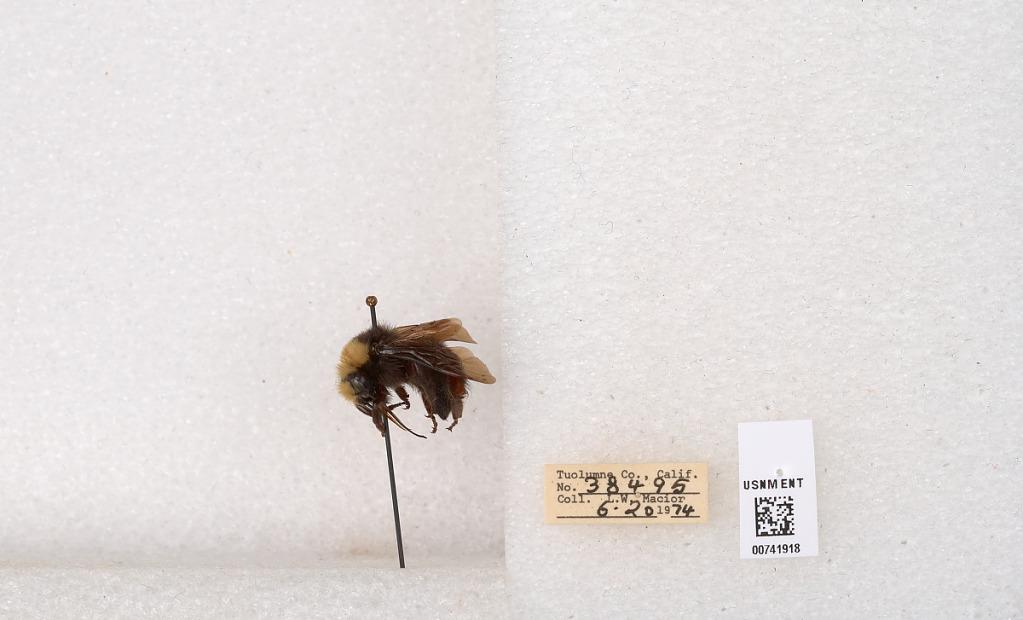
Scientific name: Bombus (Pyrobombus) vosnesenskii Radoszkowski
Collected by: L. Macior
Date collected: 1974-6-20
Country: United States
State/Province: California
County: Tuolumne
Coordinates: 37.9712, -120.228